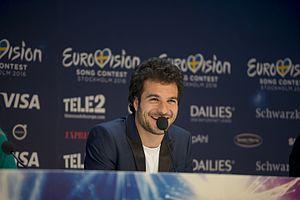
La France annonce sa participation au Concours Eurovision de la chanson 2016 à Stockholm, en Suède le 27 mai 2015.